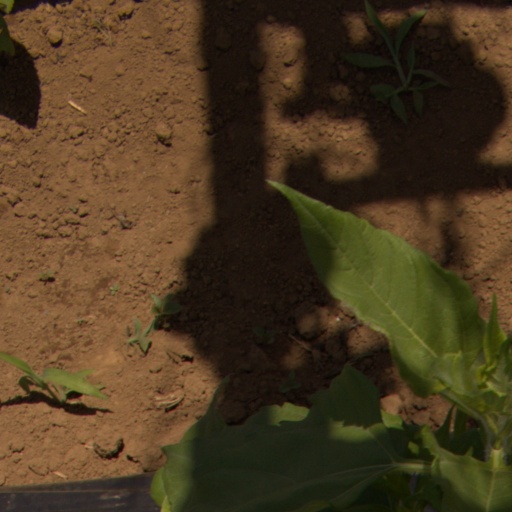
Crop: Jerusalem artichoke